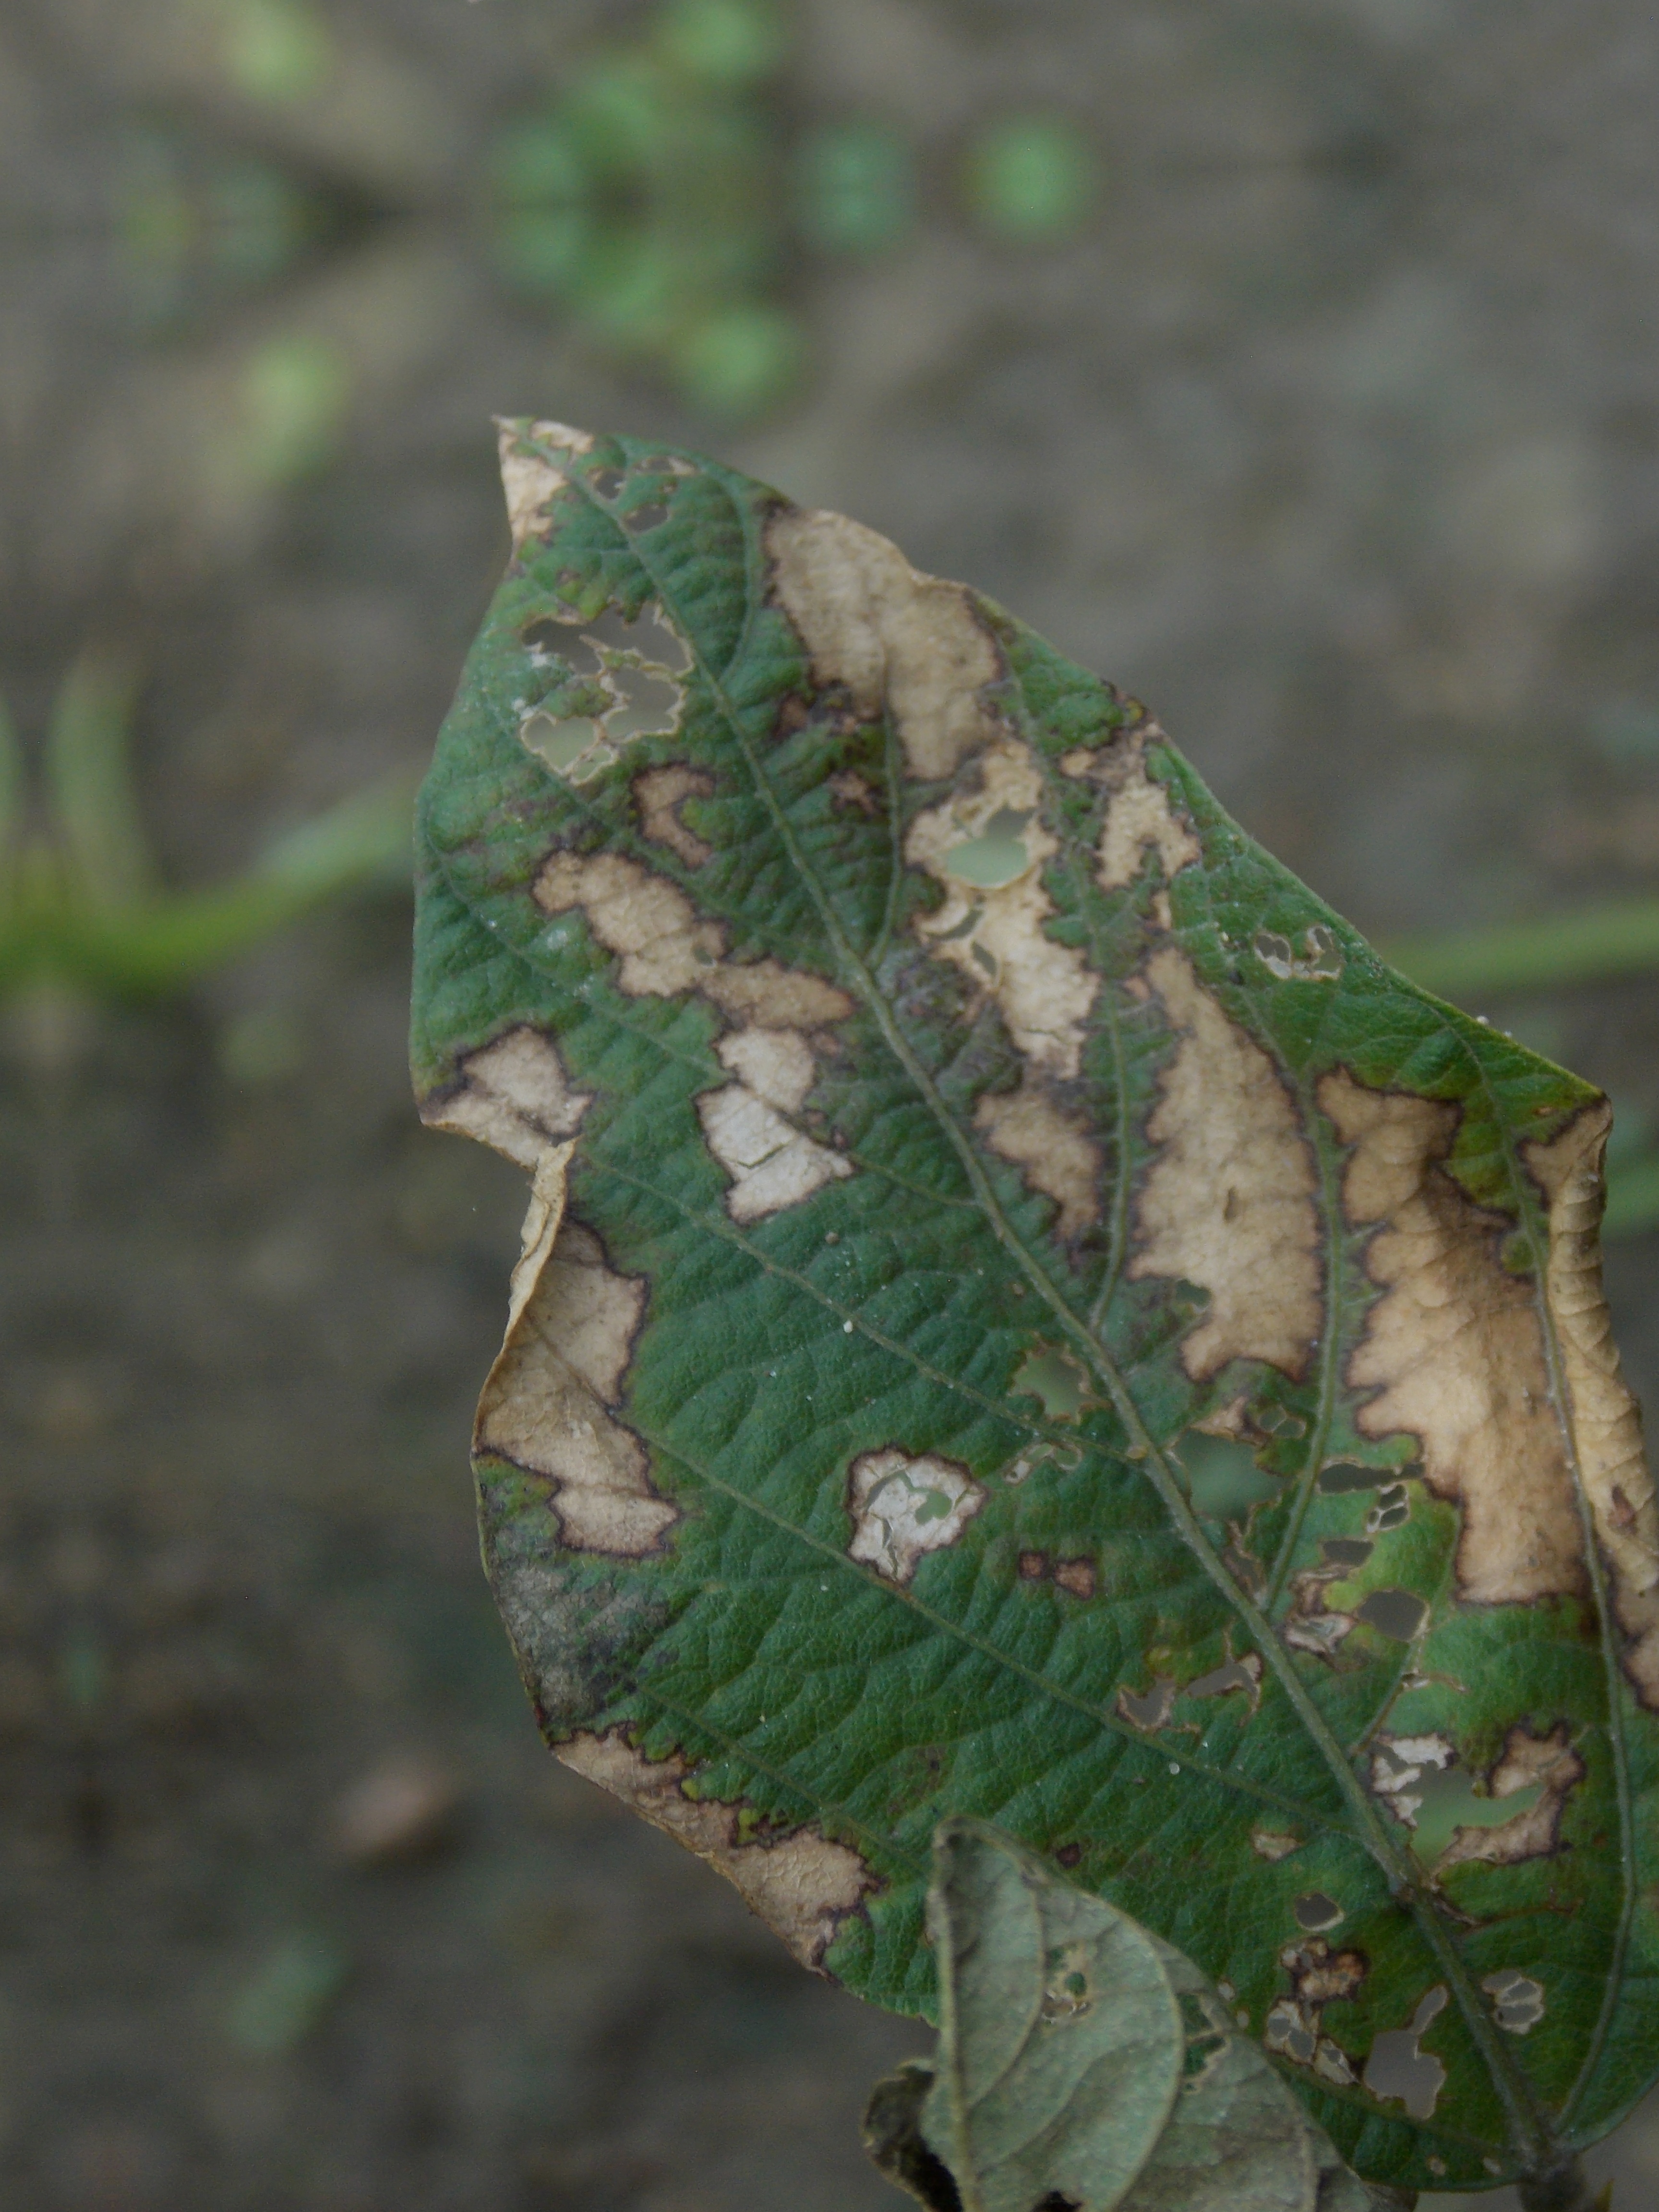
Label: Disease